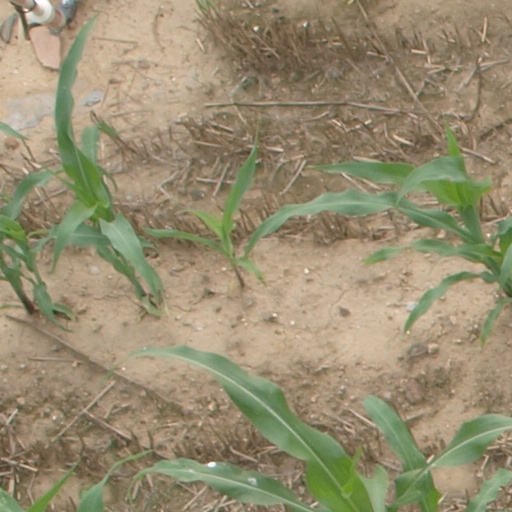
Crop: maize; corn